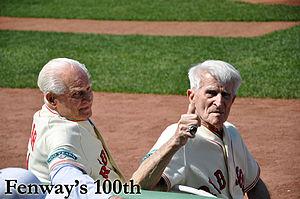
John Michael Pesky est un joueur d'arrêt-court et de troisième but ayant joué dans les Ligues majeures de baseball pendant 10 saisons de 1942 à 1954. Sélectionné pour le match des étoiles en 1946, Johnny Pesky est surtout connu pour ses années avec les Red Sox de Boston et pour avoir été le meilleur frappeur de coups sûrs de la Ligue américaine à trois reprises.